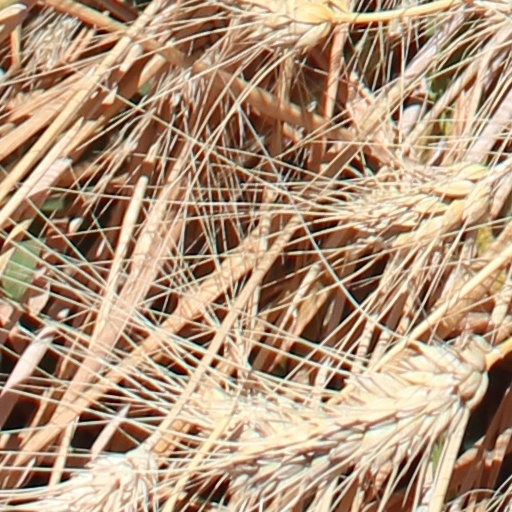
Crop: wheat